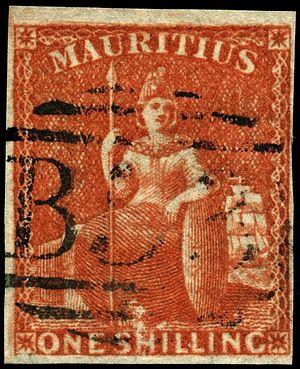
Britannia assise est le sujet de séries de timbres-poste émises dans les colonies britanniques de la Barbade, de Maurice et de la Trinité des années 1850 à 1880 pour le premier type d'après une peinture de Edward Corbould, et de 1896 à 1935 à la Trinité, puis Trinité-et-Tobago, avec un nouveau dessin.